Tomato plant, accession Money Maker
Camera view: bottom (45 deg); turntable rotation: 30 degrees
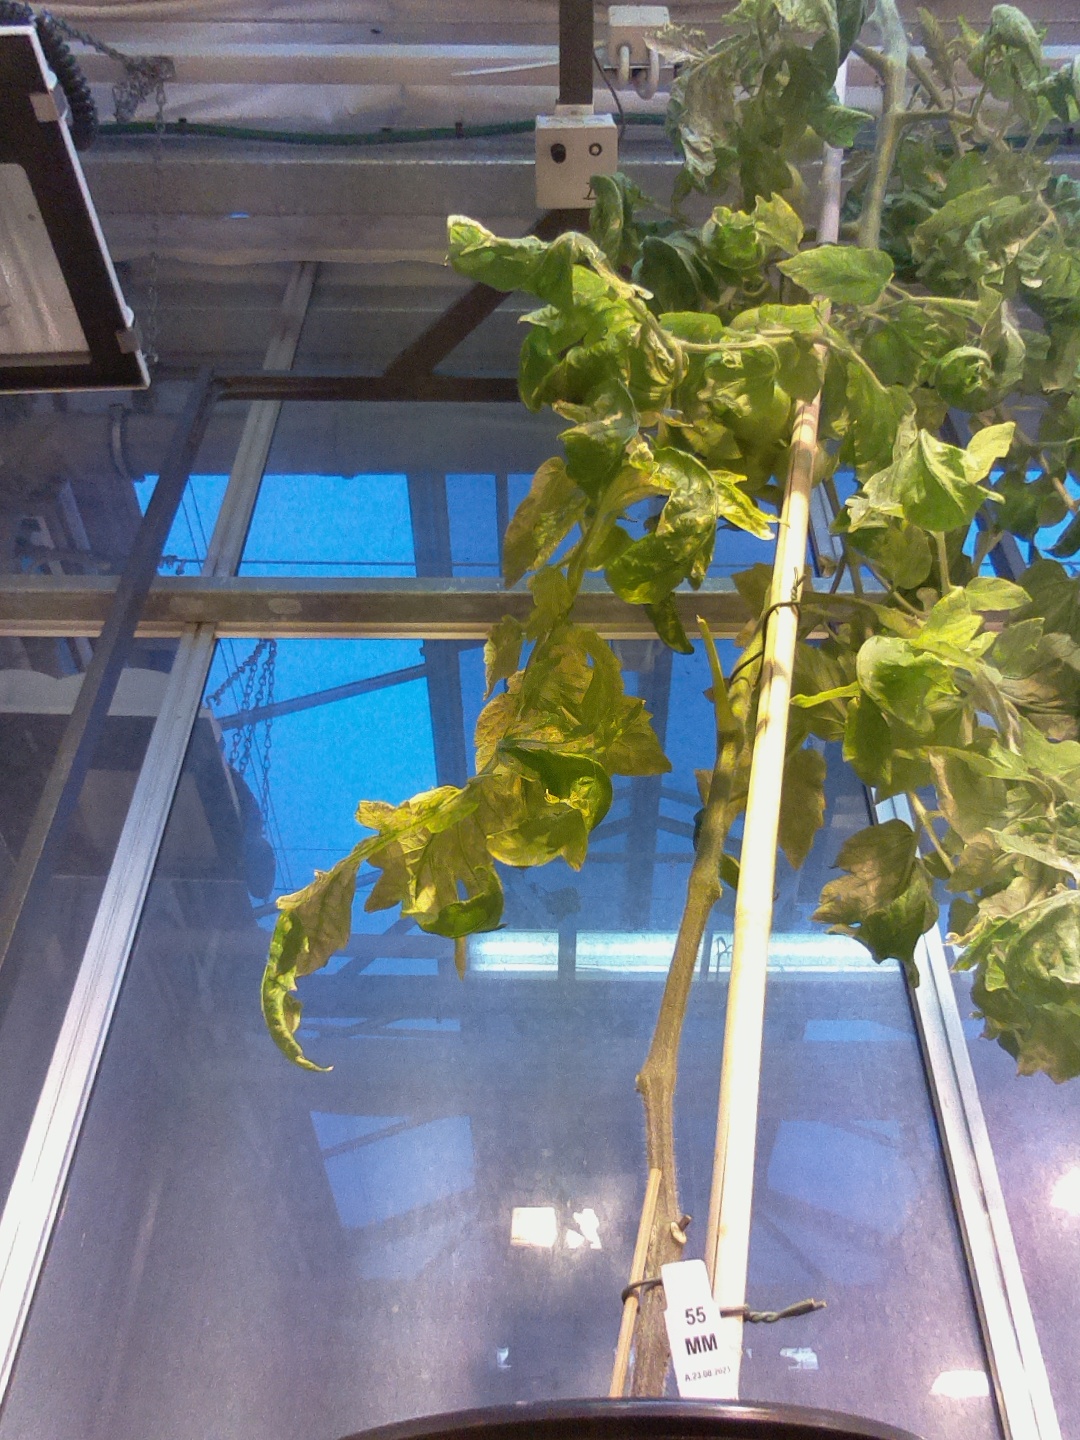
BBCH growth stage 78: 80% -90% of final fruit size